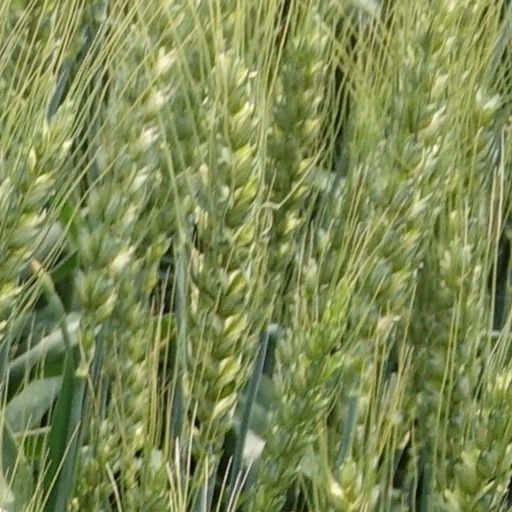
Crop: wheat